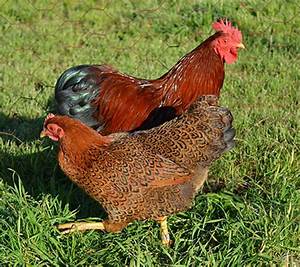
Label: gallina